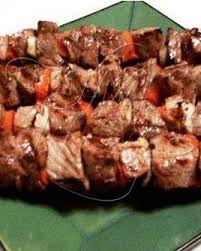
Yemek: kebap